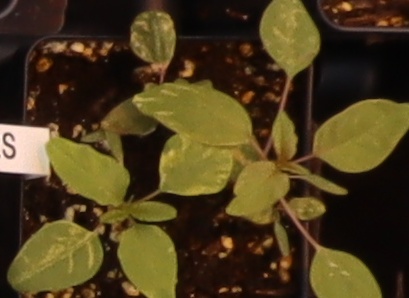
Label: Palmer Amaranth